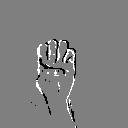
ASL letter: e